Win the Future

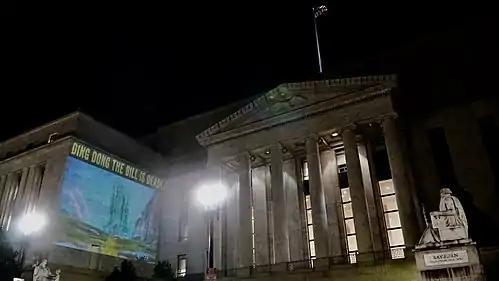
WTF projected a 70-foot digital "billboard" onto the side of the Rayburn Office Building in Washington, DC on September 25, 2017

In the 2017 mid-term elections, WTF supported first-time candidate Donte Tanner, a U.S. Air Force Veteran in his challenge to Tim Hugo, the third-ranking delegate in the Virginia General Assembly at the time, who had held the seat since 2002. Tanner was initially declared the winner by 68 votes, but late uncounted ballots caused him to narrowly lose after a recount.